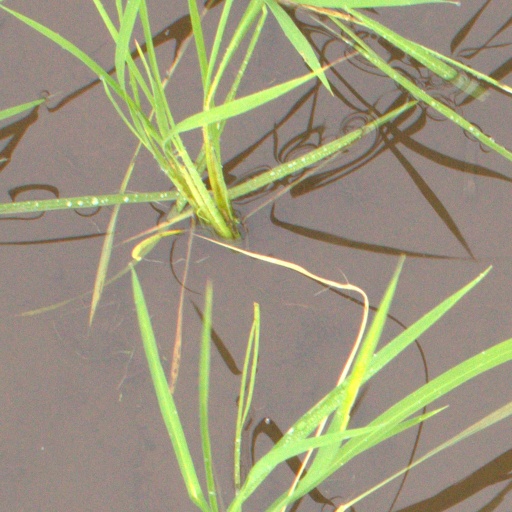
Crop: rice